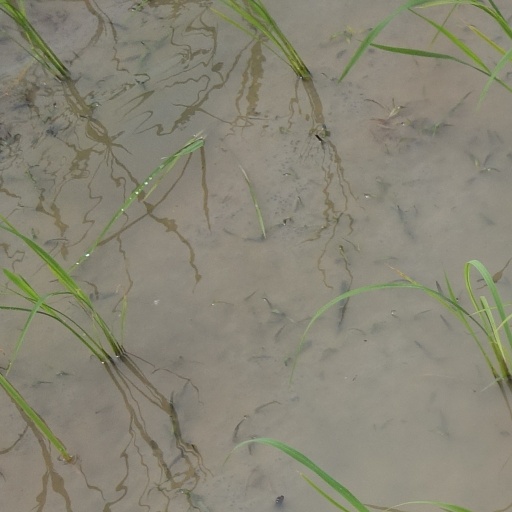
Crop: rice